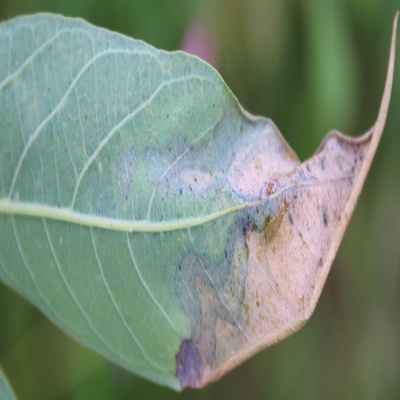
Crop: Cassava
Condition: bacterial blight